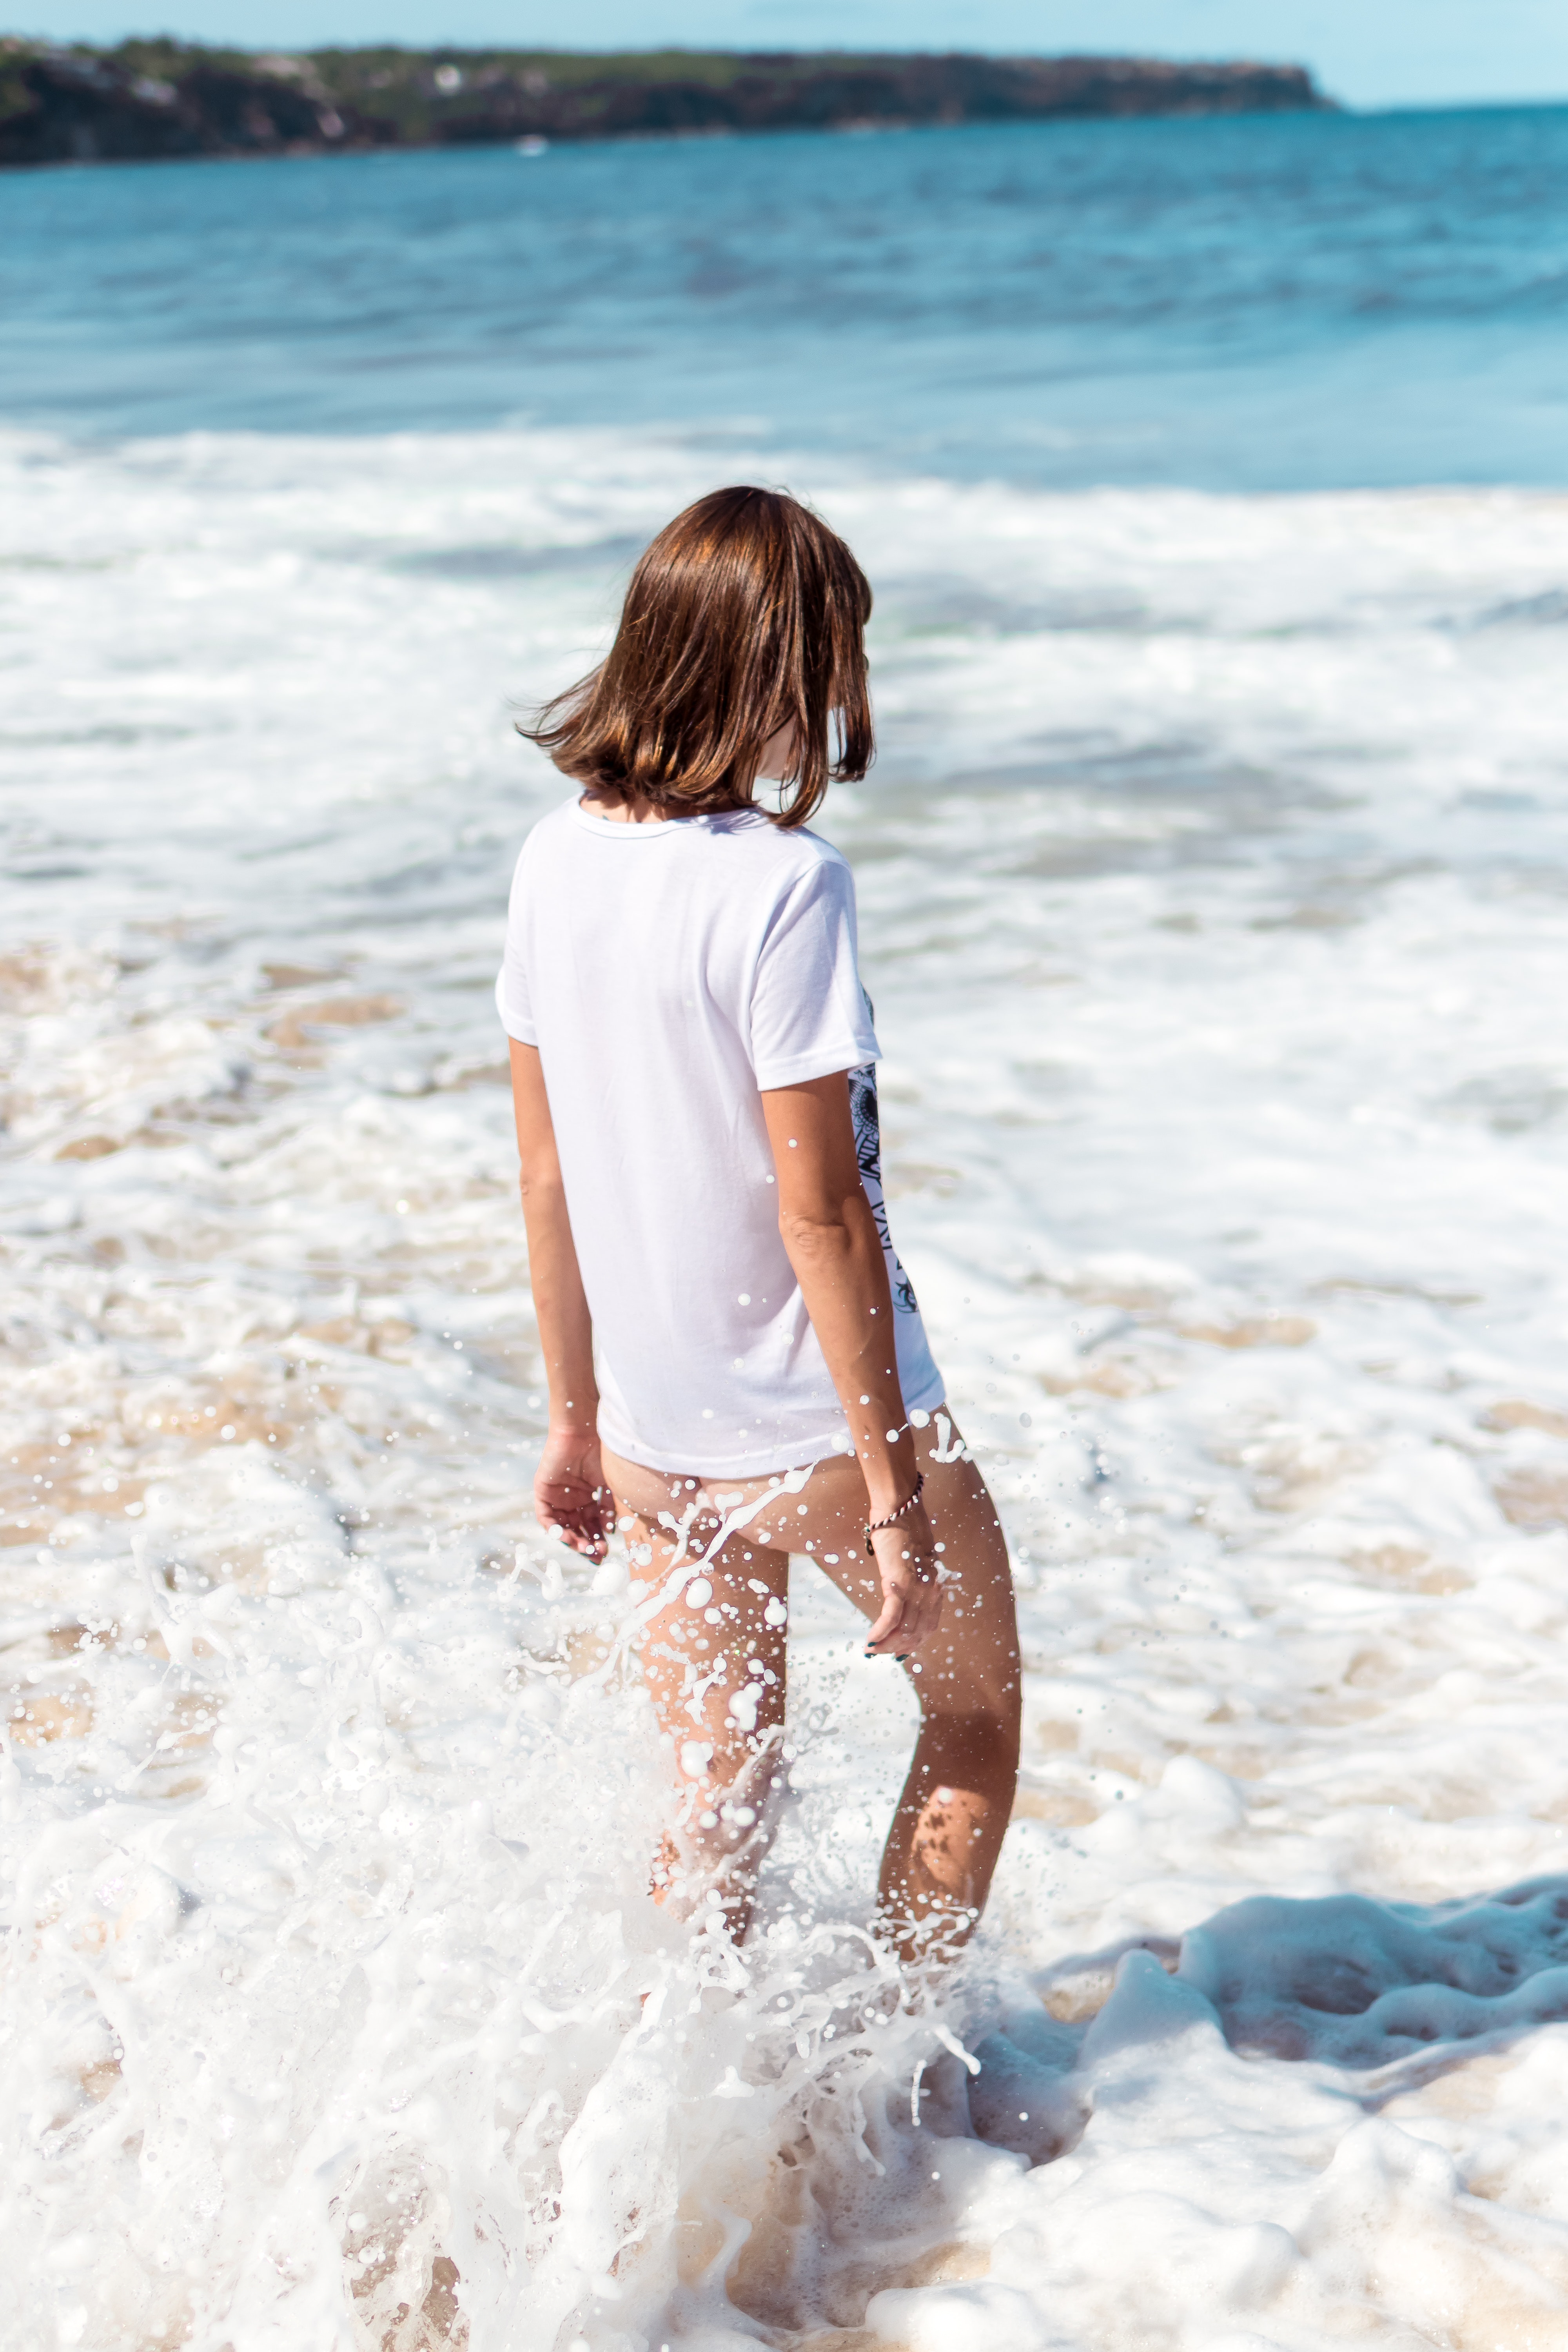
photograph, vacation, sea, fun, ocean, beach, summer, wave, water, shore, play, child, sand, photography, wind wave, happy, coast, toddler, coastal and oceanic landforms, photo shoot, leisure, tide